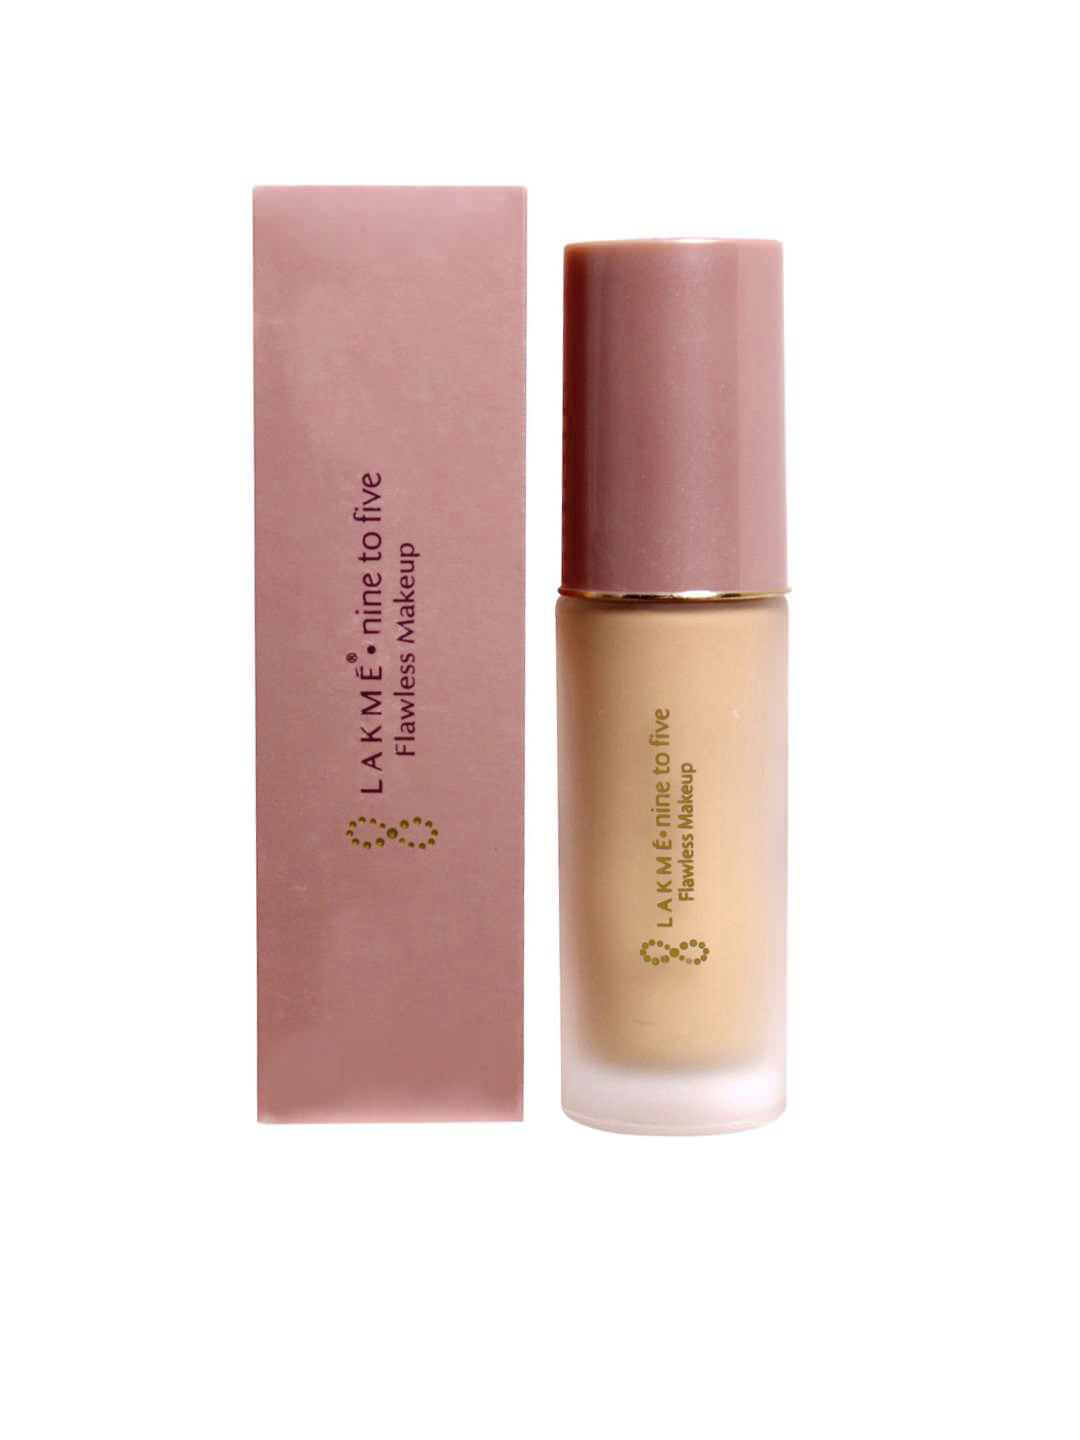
Lakme Nine to Five Flawless Makeup Shell Foundation
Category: Personal Care / Makeup / Foundation and Primer
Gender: Women
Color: Skin
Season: Summer 2019
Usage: Casual